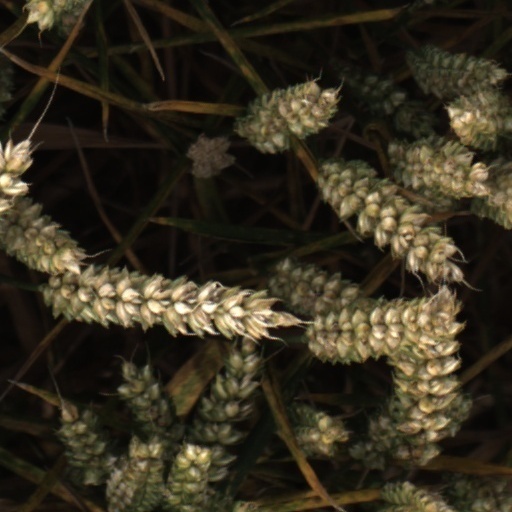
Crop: wheat